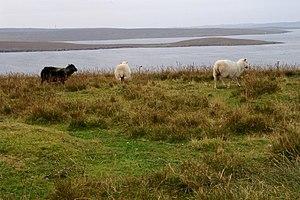
Moutons sur l'île de Yell avec l'île de Bigga puis l'île de Mainland au dernier plan, Shetland, Écosse